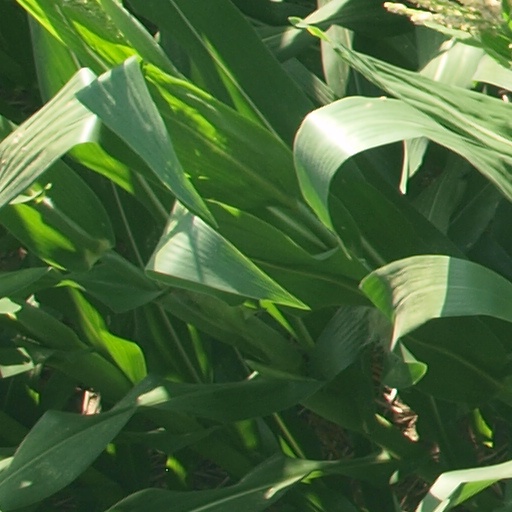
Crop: maize; corn